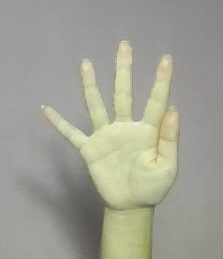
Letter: sheen